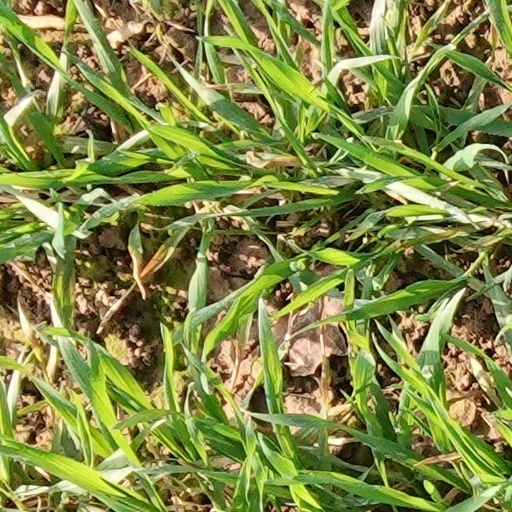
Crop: wheat